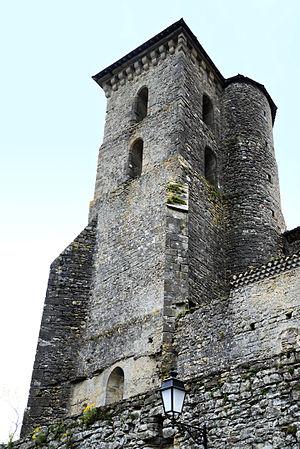
Camon est une commune française, située dans le département de l'Ariège en région Occitanie.